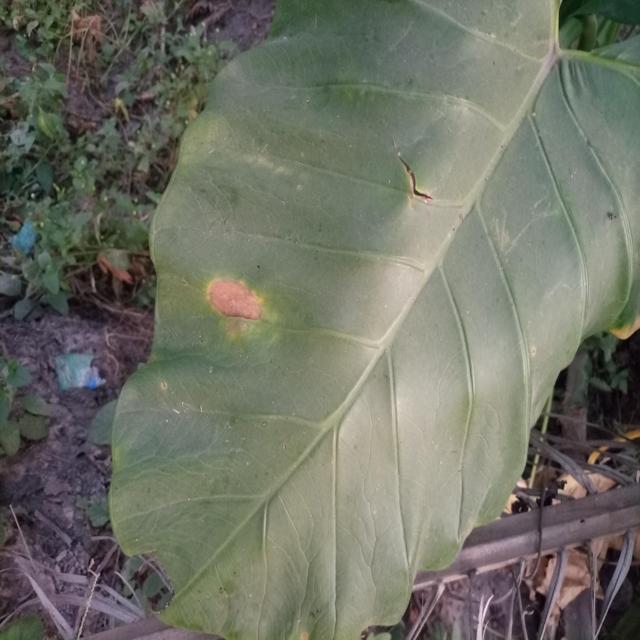
Label: Mid_Blight